Renaissance garden

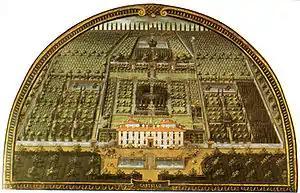
The gardens of the Villa Medici of Castello near Florence were designed by Niccolò Tribolo

A Renaissance garden is a garden or park created in the era and style of the Renaissance. Because the first such gardens originated in Italy, they are sometimes called Italian gardens. However, gardens made later in Germany, France, or England might have had some differences compared to the original Italian gardens.